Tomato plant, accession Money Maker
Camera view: horizontal (90 deg, fisheye); turntable rotation: 0 degrees
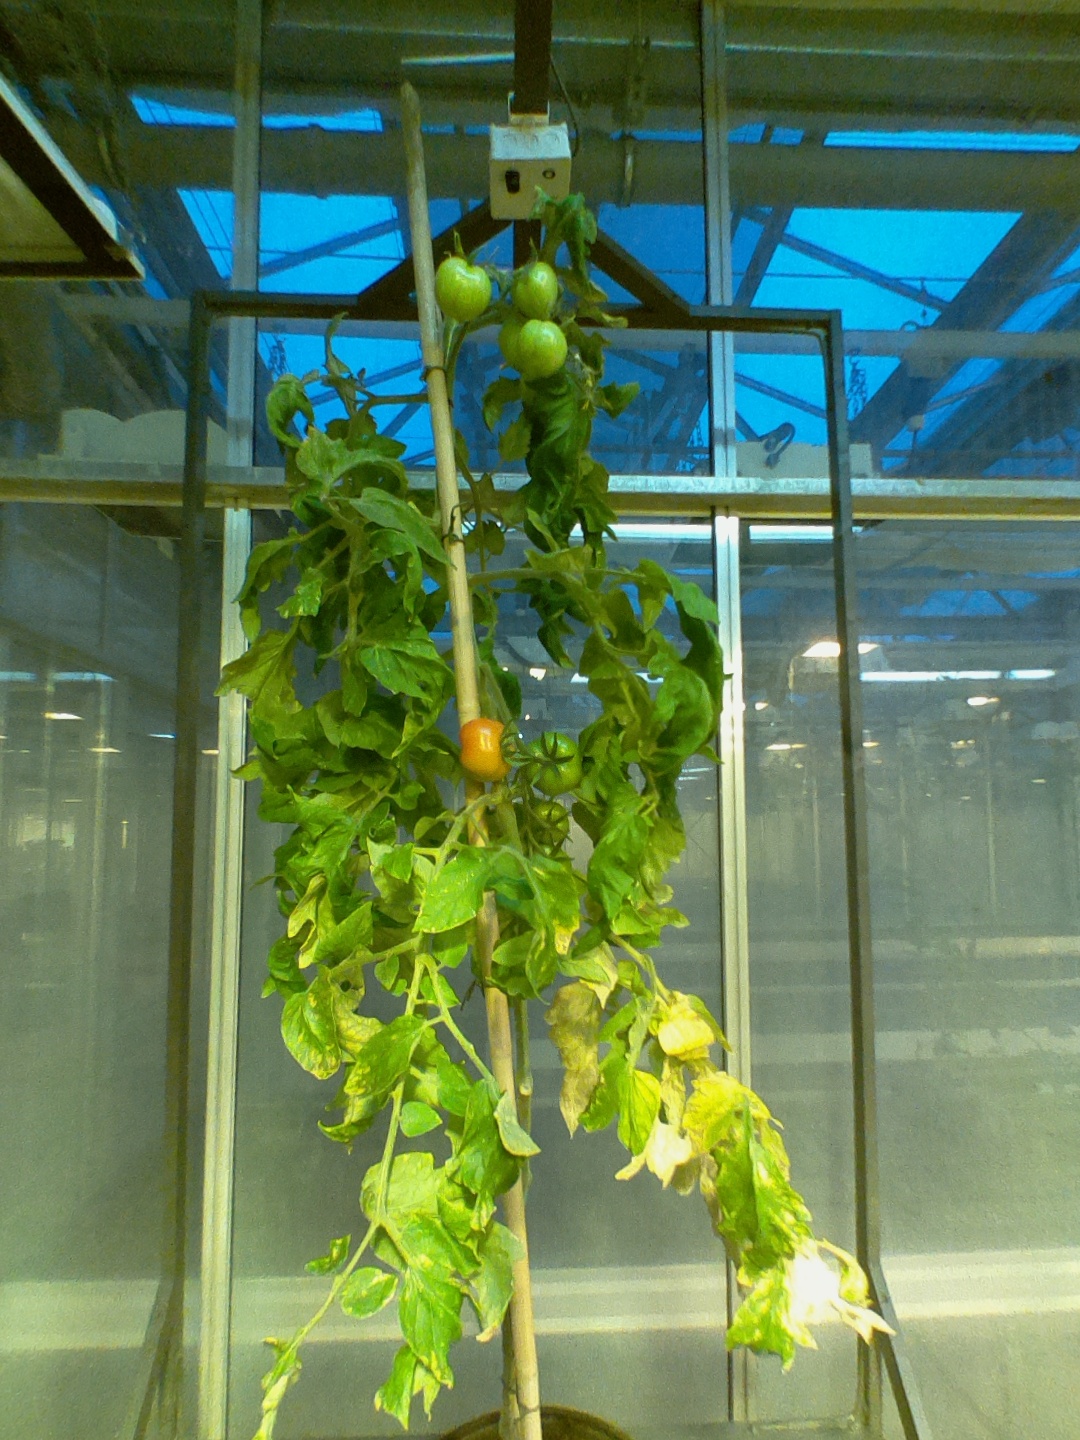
BBCH growth stage 80: fruits start showing typical ripe color (orange -> red)